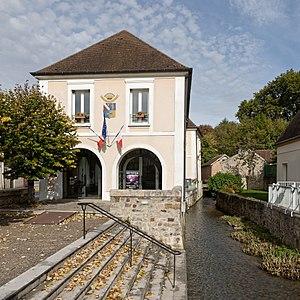
Rivière Orvanne et façade est de la mairie de Voulx, en Seine-et-Marne, région Île-de-France.